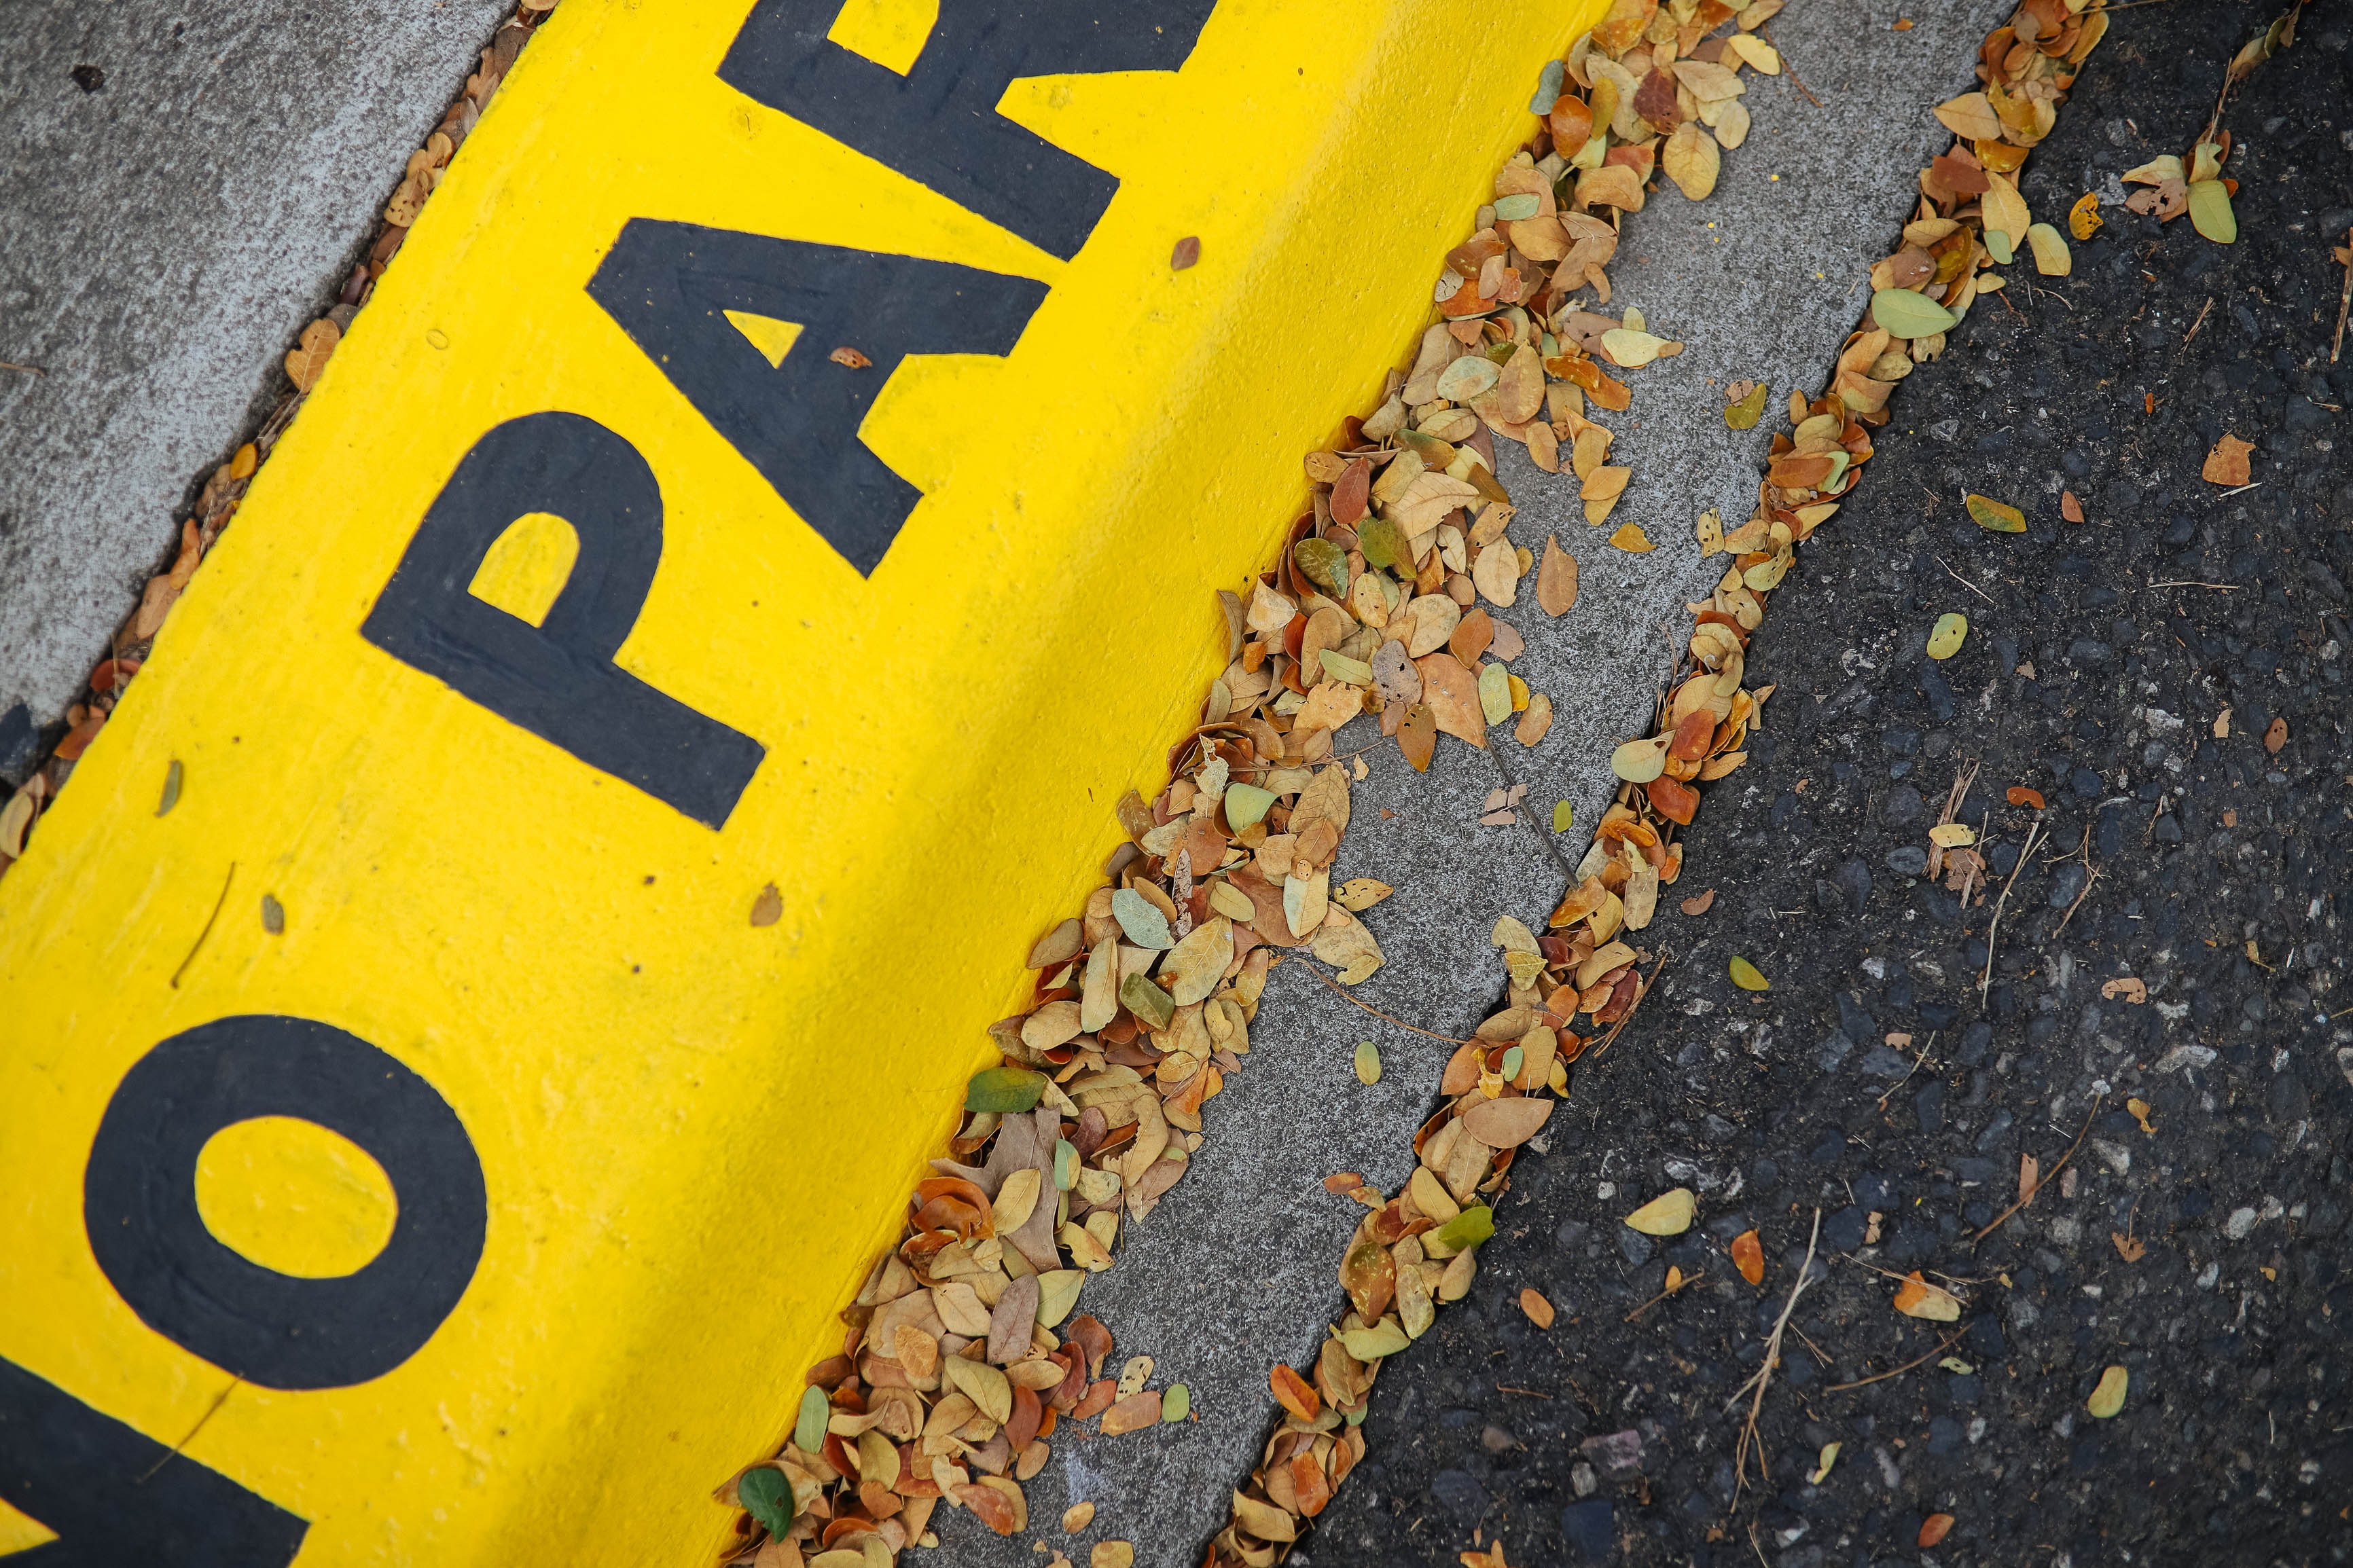
yellow, asphalt, road surface, line, tar, road, infrastructure, font, number, sidewalk, curb, metal